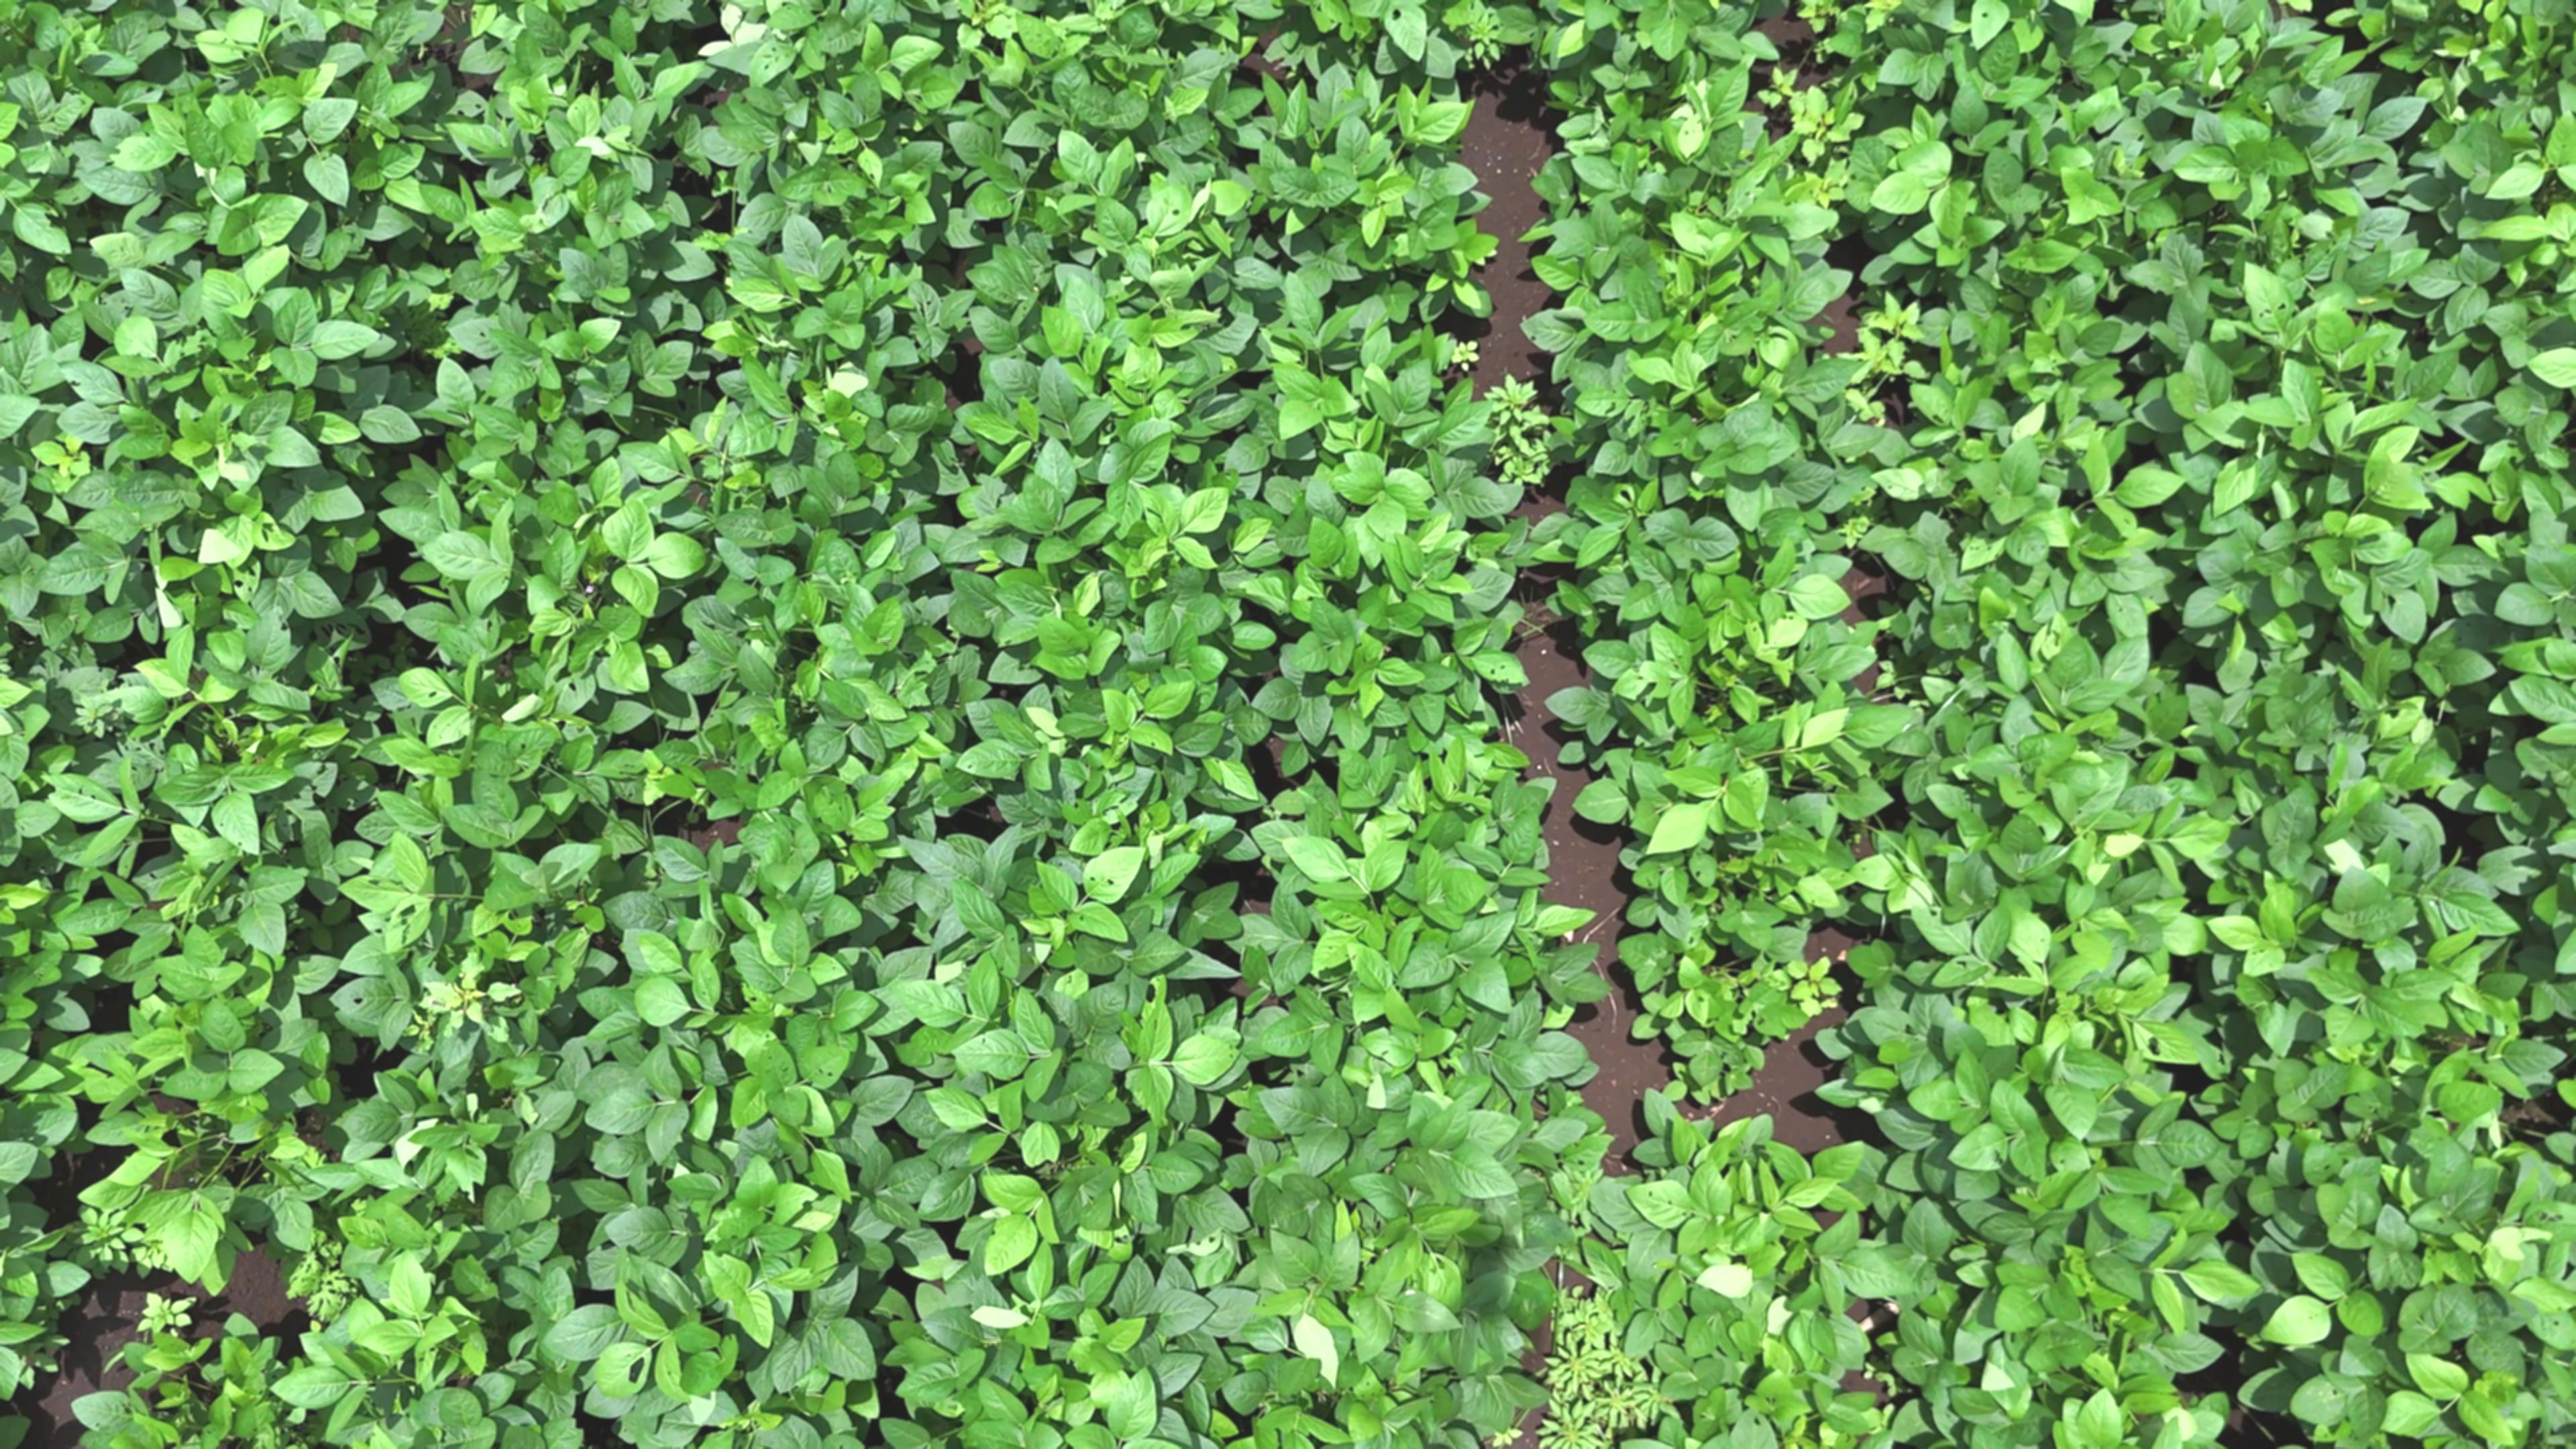
Label: Healthy